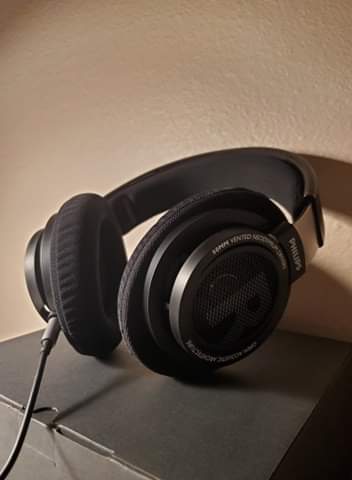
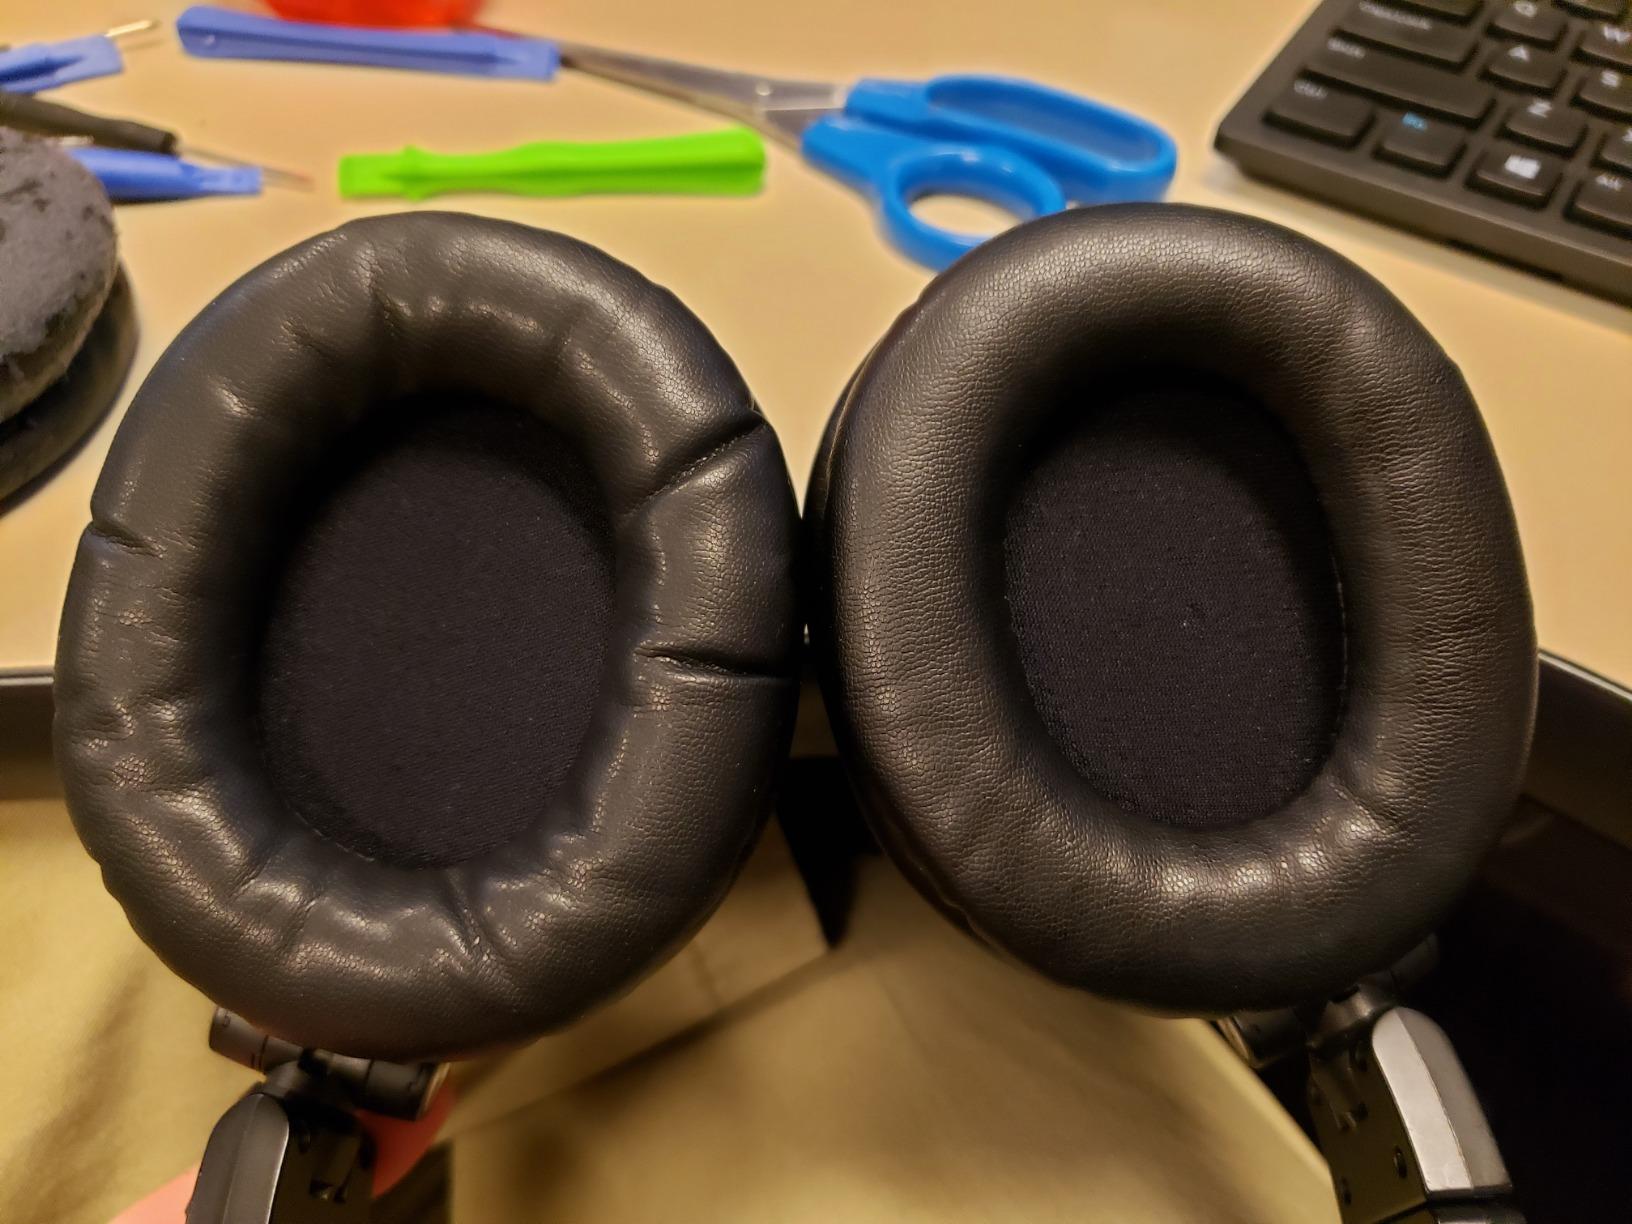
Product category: headphones
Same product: no